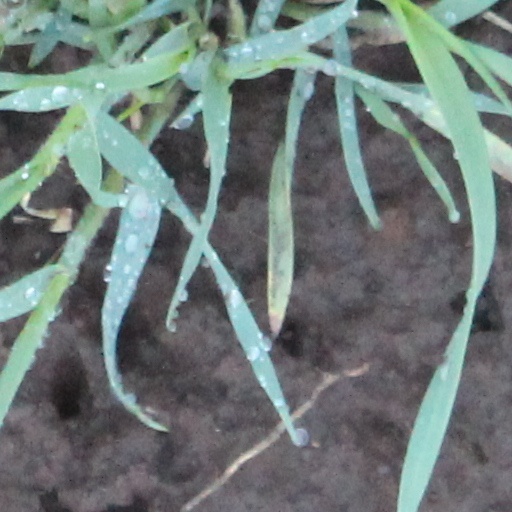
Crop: wheat